Chicano

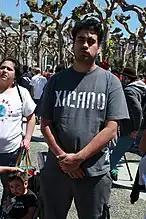
A man with "Xicano" on his shirt.

"Chicano" was widely reclaimed in the 1960s and 1970s during the Chicano Movement to assert a distinct ethnic, political, and cultural identity that resisted assimilation into the mainstream American culture, systematic racism and stereotypes, colonialism, and the American nation-state. Chicano identity formed around seven themes: unity, economy, education, institutions, self-defense, culture, and political liberation, in an effort to bridge regional and class divisions. The notion of Aztlán, a mythical homeland claimed to be located in the southwestern United States, mobilized Mexican Americans to take social and political action. "Chicano" became a unifying term for "mestizos". "Xicano" was also used in the 1970s.